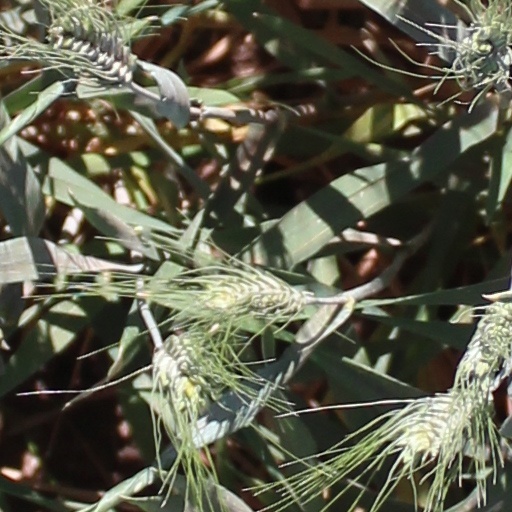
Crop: wheat